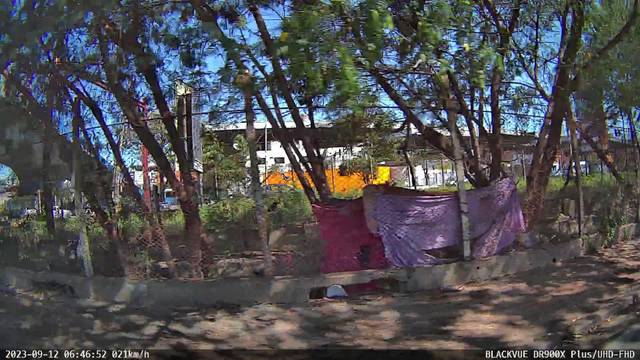
Region: Brazil
Coordinates: -23.495, -47.459